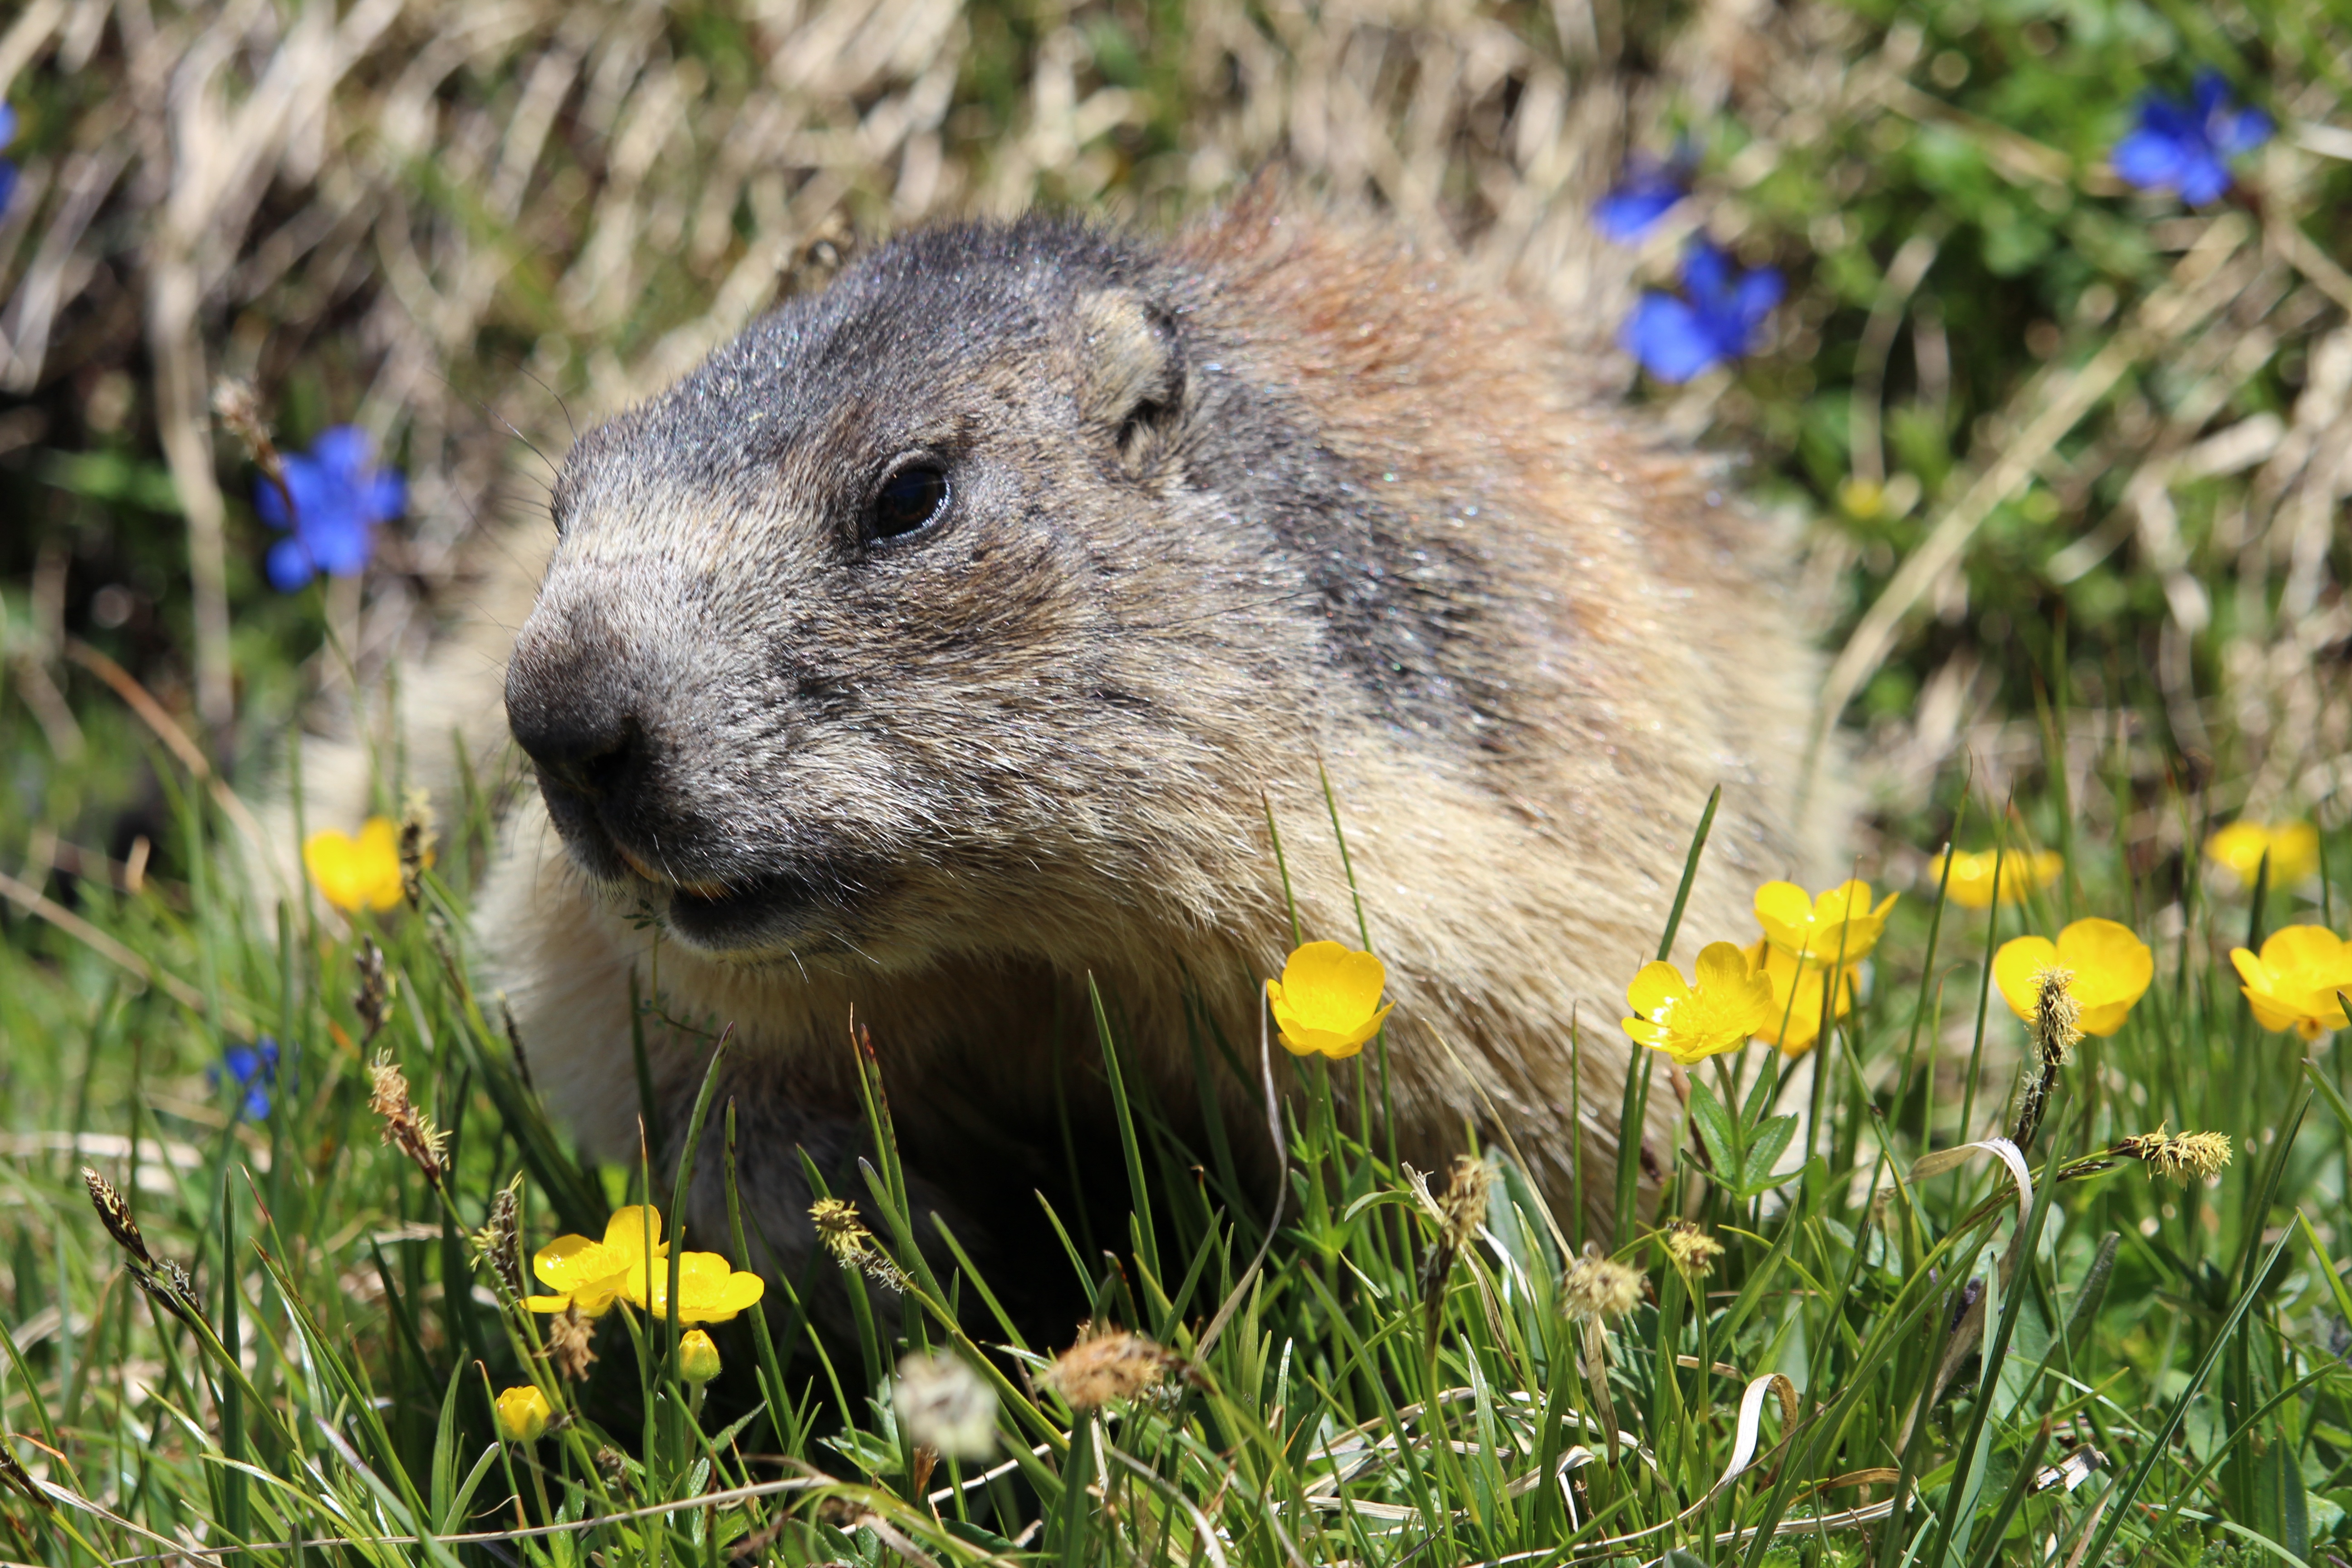
nature, grass, prairie, flower, animal, wildlife, mammal, squirrel, rodent, fauna, whiskers, vertebrate, marmot, prairie dog, fox squirrel